Arturo Vigna

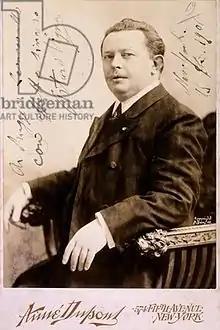
Arturo Vigna, 1905

Arturo Vigna (1863, Turin - 30 January 1927, Milan) was an Italian opera conductor who was particularly associated with the operas of Giuseppe Verdi.